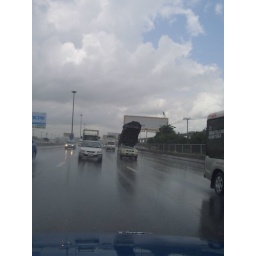
This truck was driving down the highway in Bangkok. Jon was mezmerized with it ...